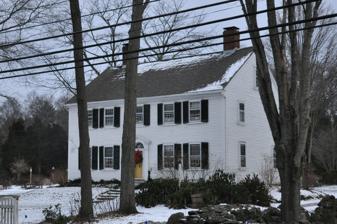
Building: Pitt Clarke House
Country: United States of America
Year built: 1797
Historic house in Massachusetts, United States United States historic place Pitt Clarke House U.S. National Register of Historic Places Show map of Massachusetts Show map of the United States Location 42 Mansfield Ave., Norton, Massachusetts Coordinates 41°58′13″N 71°11′40″W / 41.97028°N 71.19444°W / 41.97028; -71.19444 Built 1797 Architectural style Georgian NRHP reference No. 76000230 Added to NRHP July 13, 1976 The Pitt Clarke House is a historic house located in Norton, Massachusetts . Description and history The 2 + 1 ⁄ 2 -story, Georgian style , wood-framed house was built in 1797 for the Reverend Pitt Clarke, who served as the town's minister for 42 years. The house's main facade is symmetrically arranged, five bays wide, with a center entry that has pilasters supporting a gabled pediment, and a fanlight above the door. The interior has well-preserved woodwork and original fireplaces. The house was listed on the National Register of Historic Places on July 13, 1976. Clarke family Pitt Clarke, who was born in 1763 and died in 1834, was the father of Edward H. Clarke of Harvard Medical School . He was the older brother of Major Jacob Clarke and would frequently preach in the First Church and Parish in Dedham . See also National Register of Historic Places listings in Bristol County, Massachusetts References